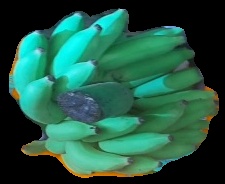
Variety: elakki-bale
Grade: grade2